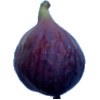
Label: fig